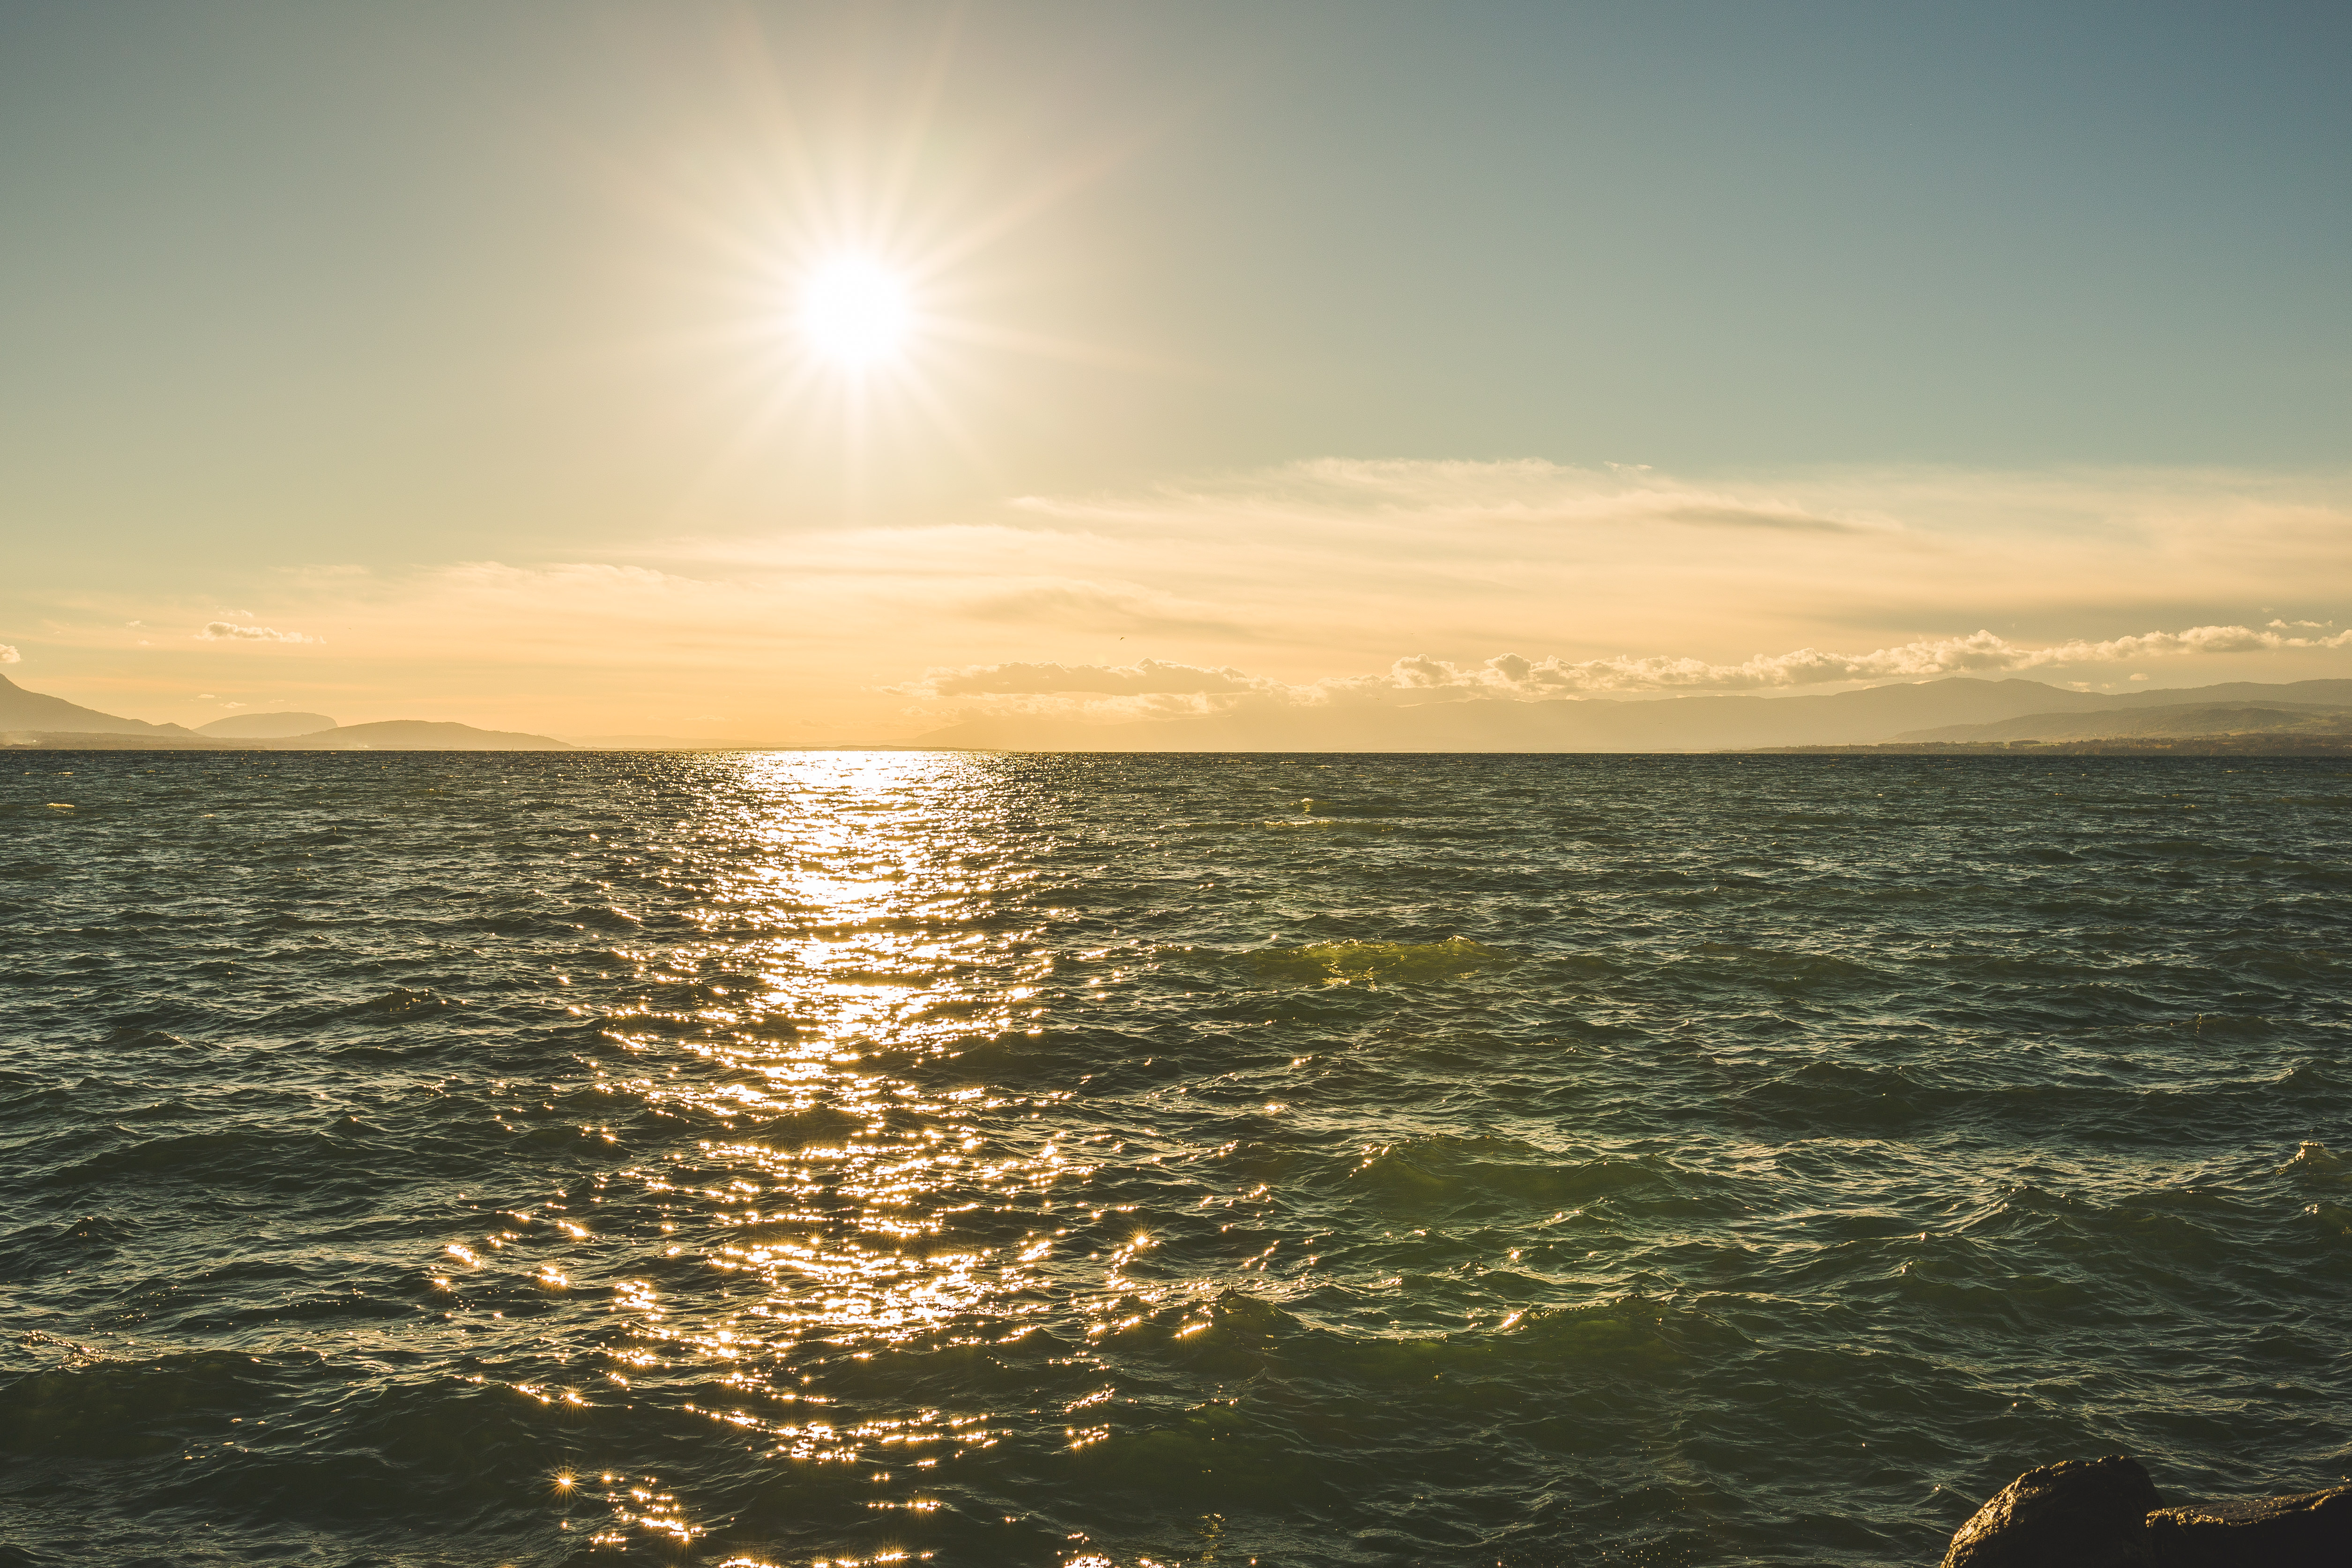
beach, sea, coast, water, nature, ocean, horizon, cloud, sky, sunshine, sun, sunrise, sunset, sunlight, morning, shore, wave, dawn, dusk, evening, seascape, bay, body of water, clouds, afterglow, wind wave